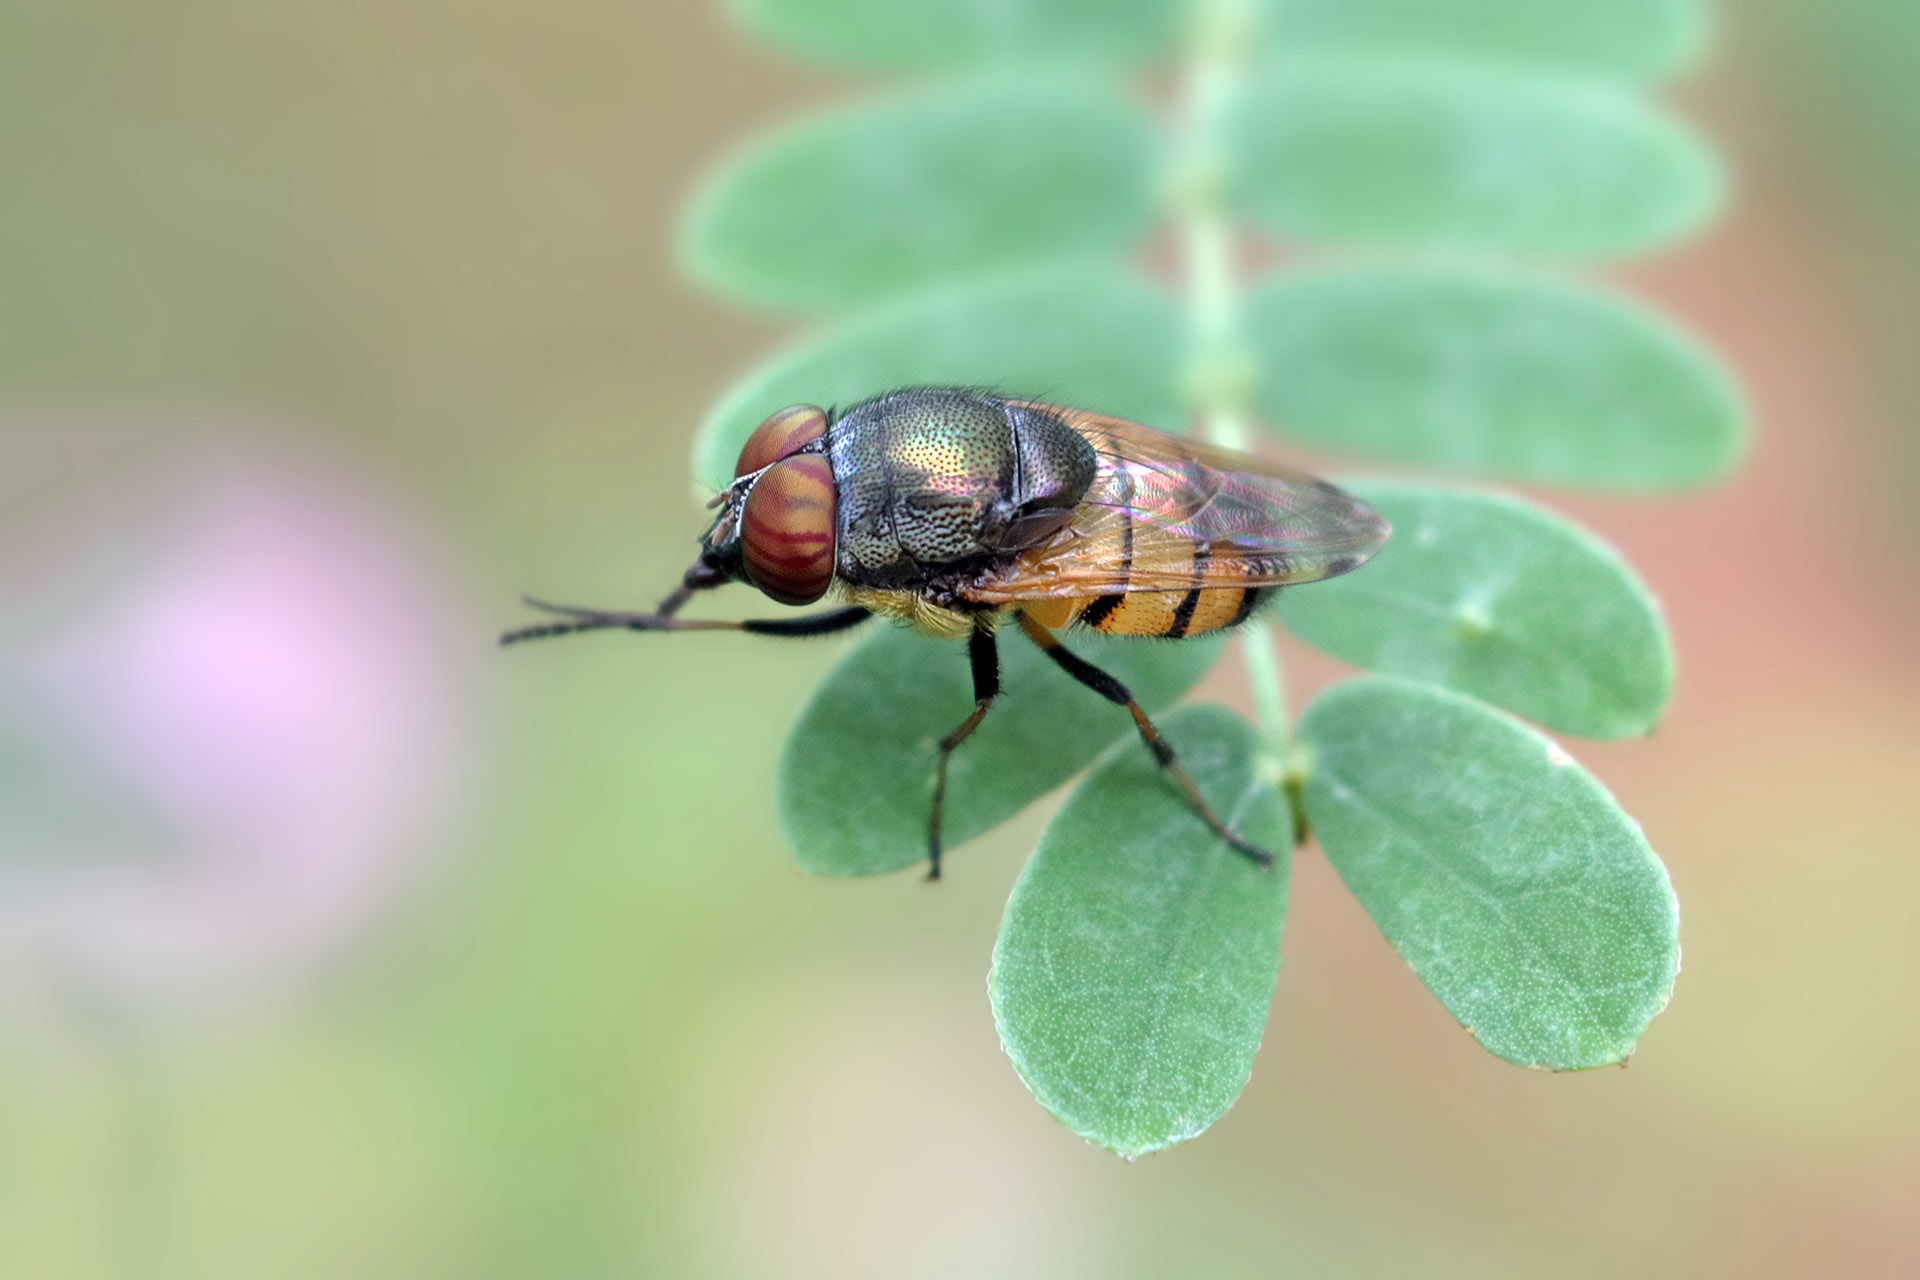
photography, leaf, flower, fly, green, insect, fauna, invertebrate, close up, india, arthropoda, pest, beetle, nectar, ariansuresh, skanfarmhouse, nellore, andhrapradesh, animalia, hexapoda, insecta, pterygota, neoptera, extensiontube13mm, panorpida, diptera, blowfly, calliphoridae, calyptratae, oestroidea, stomorhina, brachycera, rhiniinae, stomorhinaobsoleta, muscomorpha, schizophora, rhiniidae, stomorhinadiscolor, rhiniini, 750d2015img0231, eyestripedblowfly, macro photography, leaf beetle